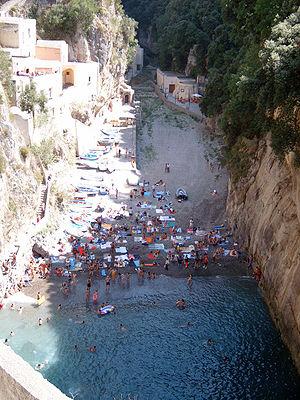
Furore est une commune italienne de la province de Salerne dans la région Campanie en Italie.